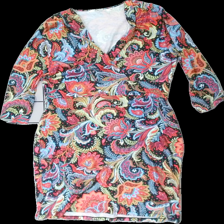
View: front
Type: Dress
Category: Ladies
Brand: Rosebud
Colors: Black, Red, Green, Multicolor
Material: 100% polyester
Pattern: Floral print
Cut: Regular, V-collar
Size: M
Season: All
Stains: Minor
Damage location: top center
Damage 2: fläckar
Damage 2 location: middle left
Price range: <50
Recommended usage: Reuse
Description: blommig klänning med en fläck fram, går bort vid tvätt